Economic History Museum

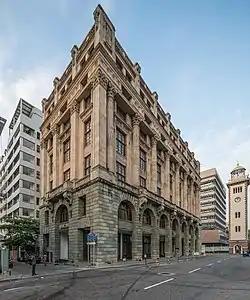

Economic History Museum of Sri Lanka (commonly known as the Currency museum or Money museum) is located in the Central Point building, 54 Chatham Street, Colombo Fort (the head office of Central Bank of Sri Lanka).